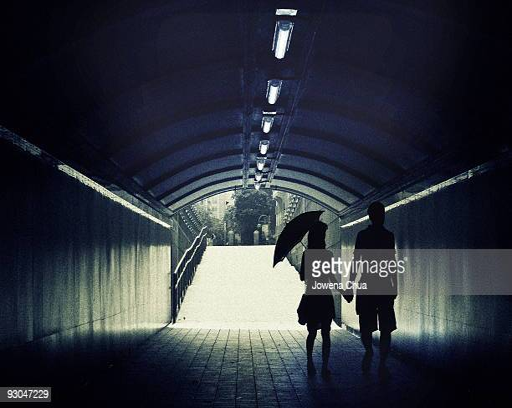
couple walking inside a tunnel